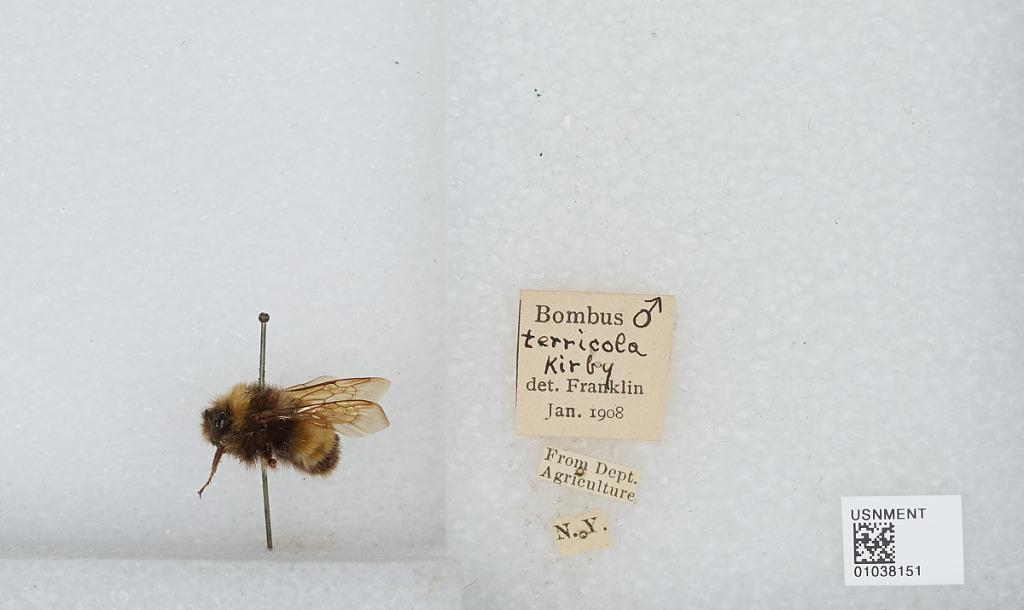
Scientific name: Bombus (Bombus) terricola Kirby
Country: United States
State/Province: New York